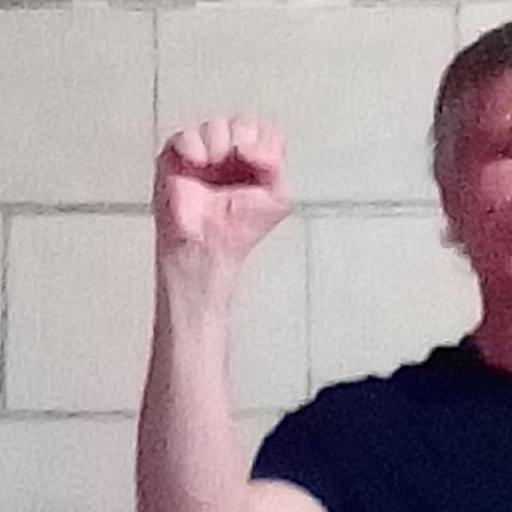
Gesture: fist